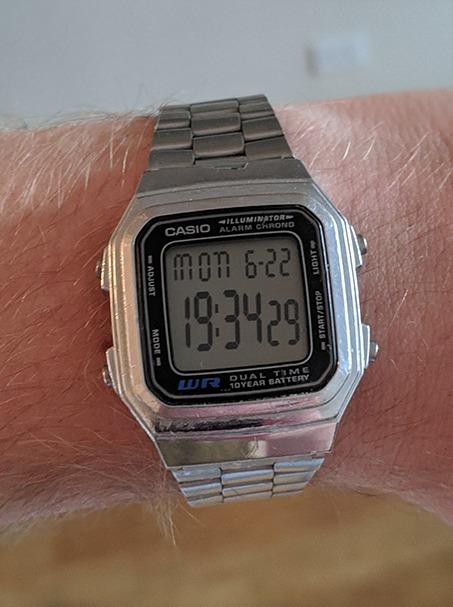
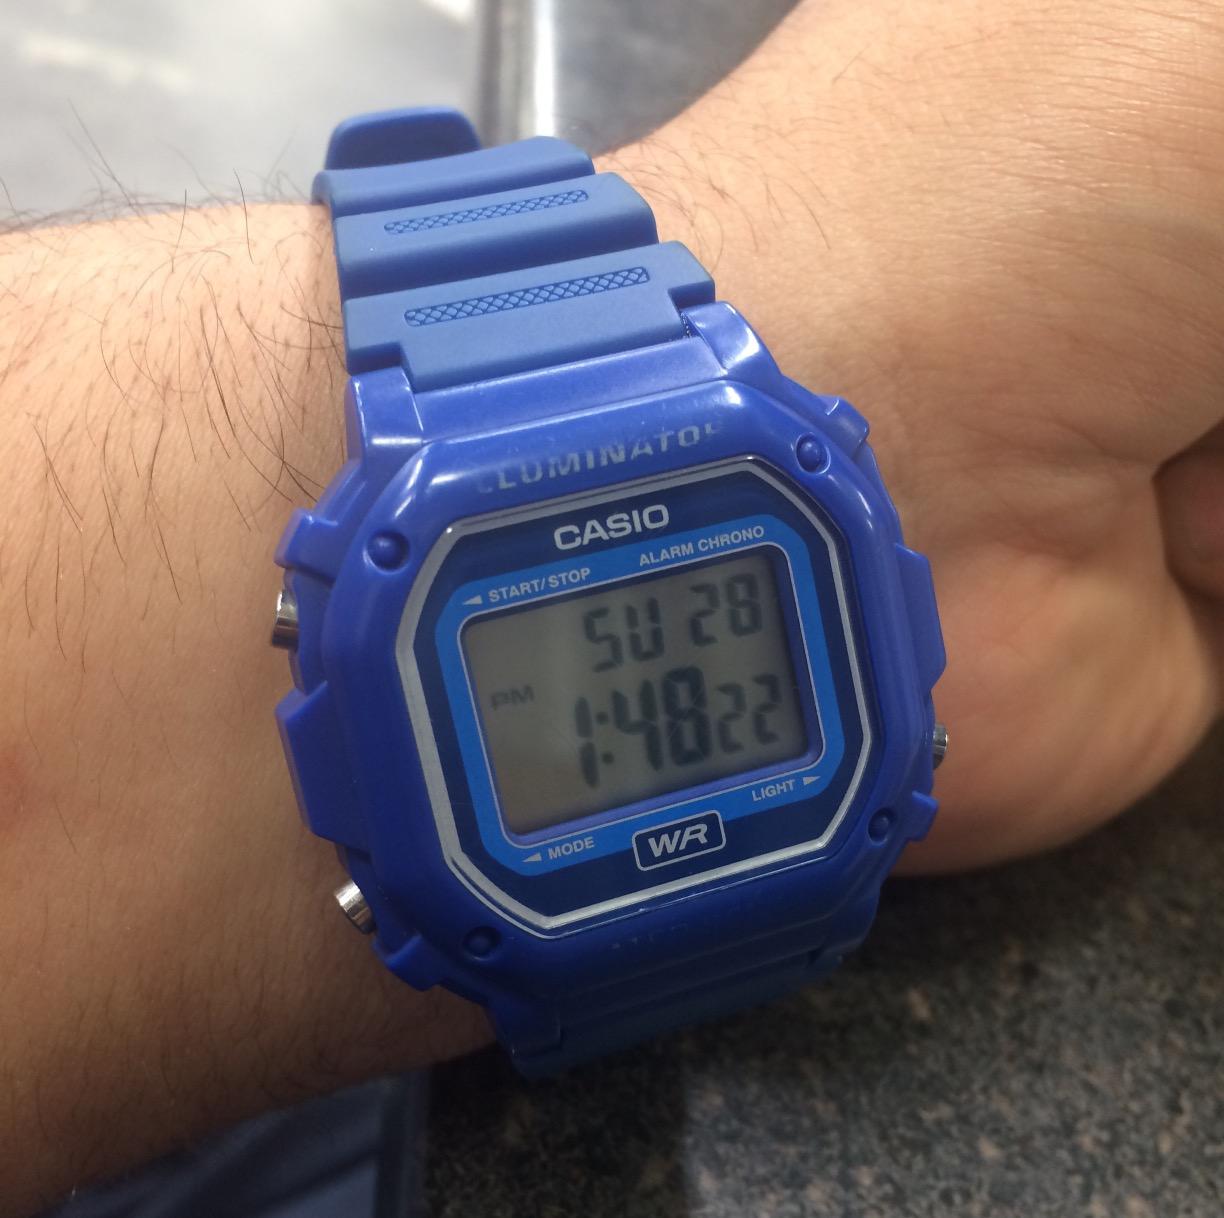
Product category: accessories_watch
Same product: no